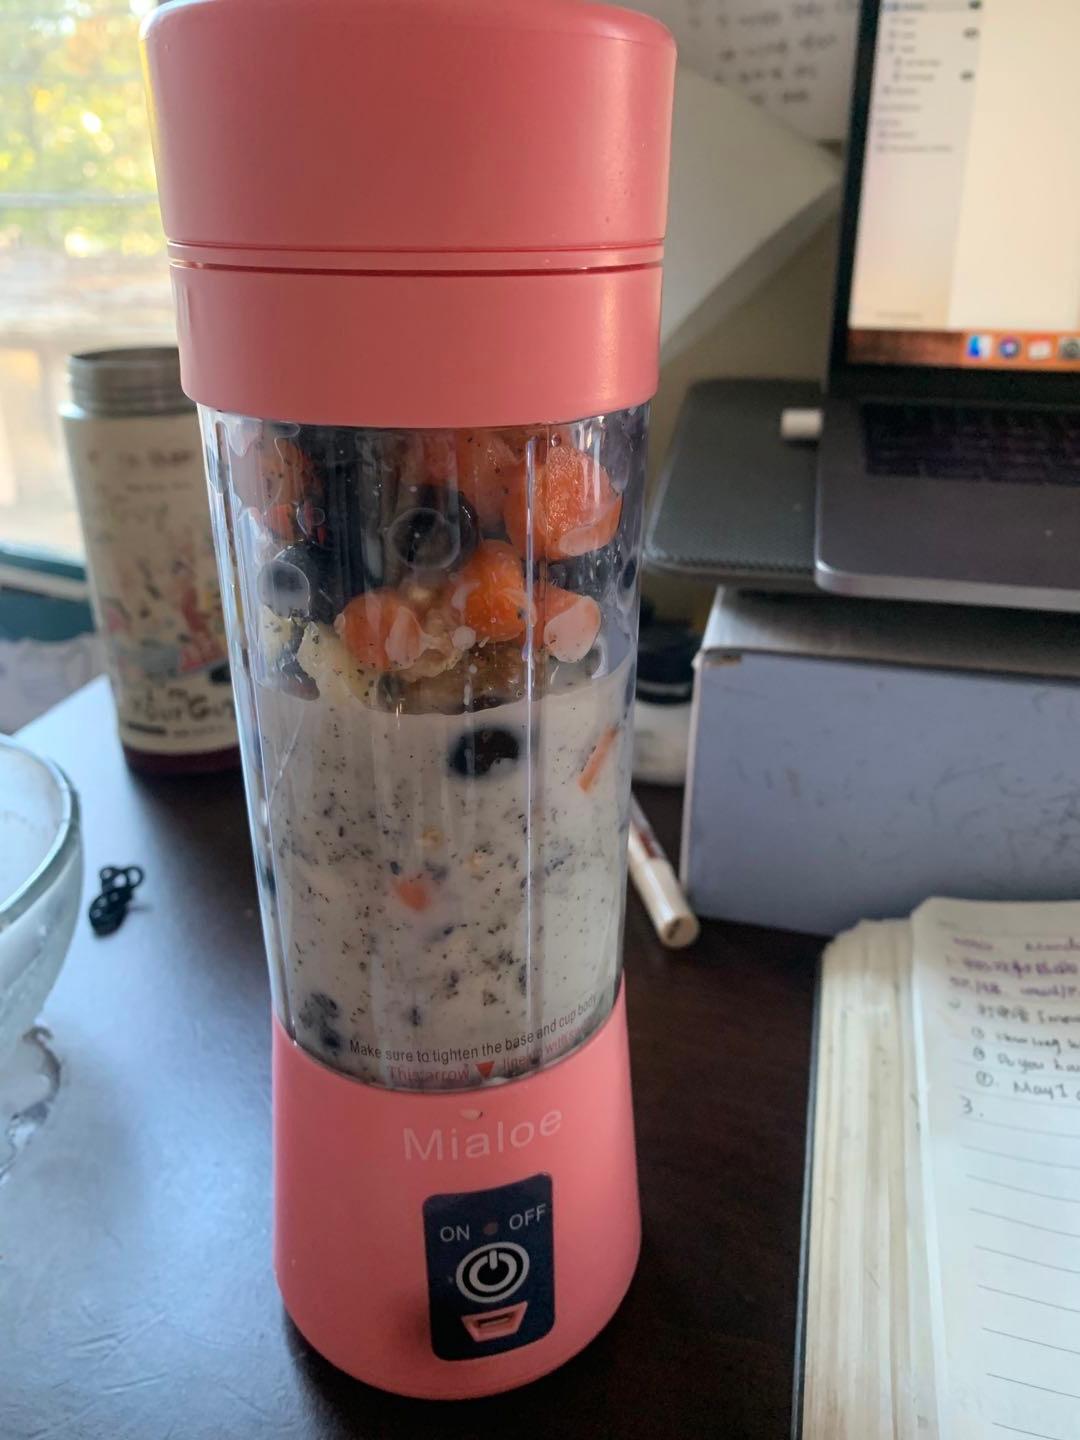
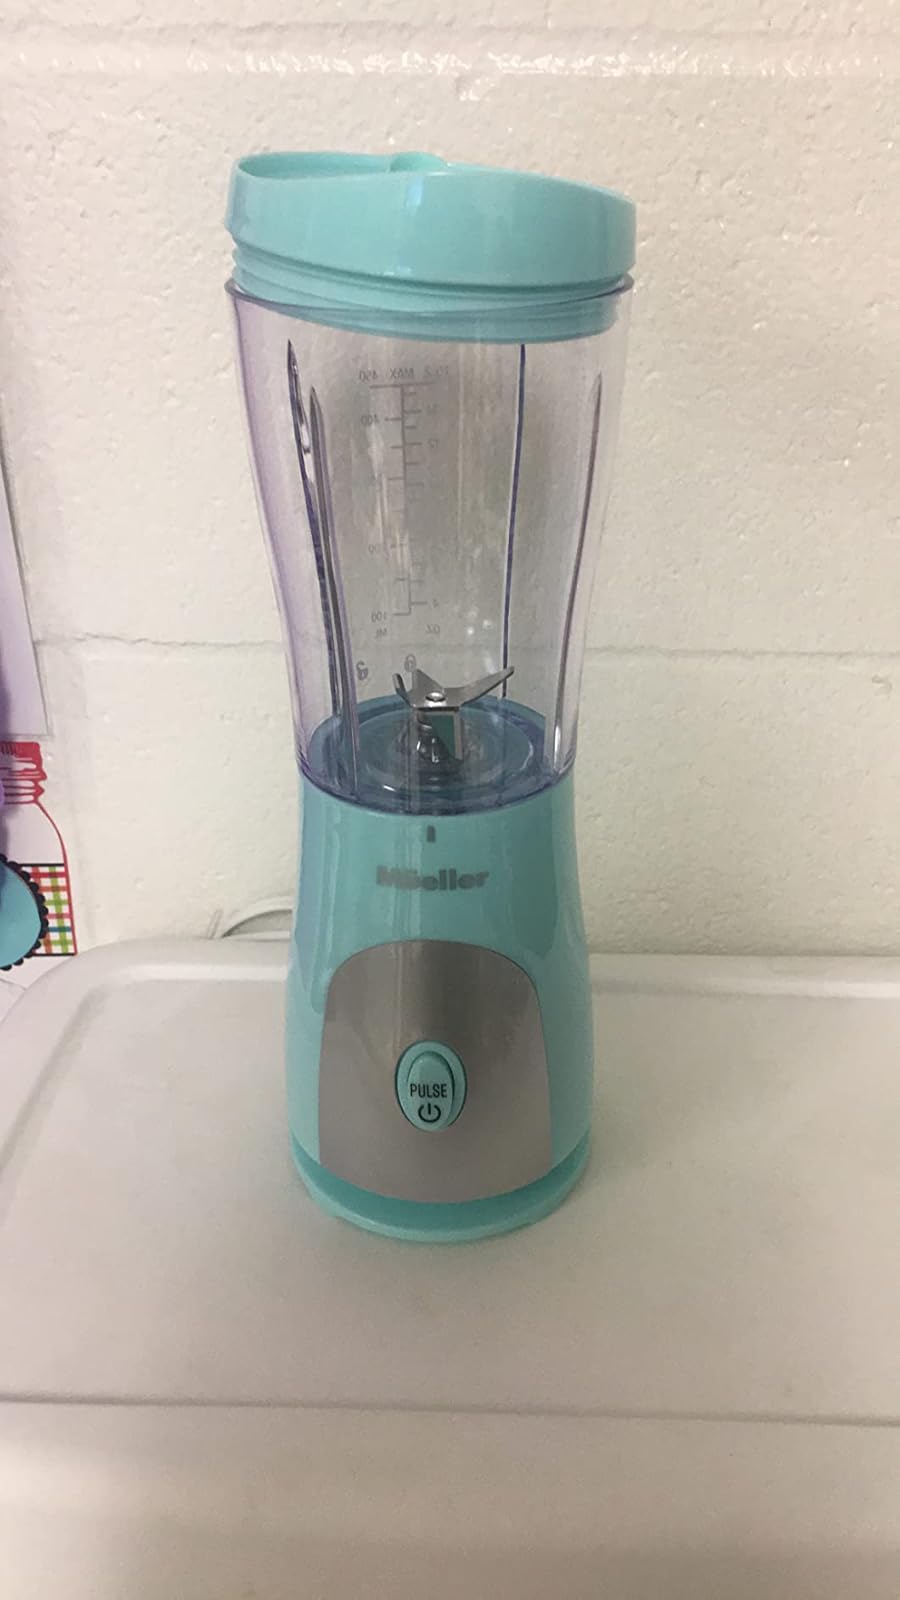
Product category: items_blender
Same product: no